Roman Catholic Archdiocese of Wrocław

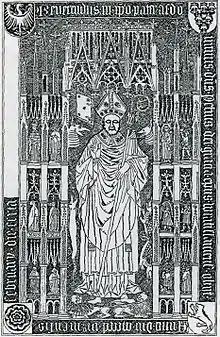
Peter II Nowak, 23rd Bishop of Wrocław

Konrad's successor was the provost of the cathedral of Wrocław, Peter II Nowak (1447–56). By wise economy Bishop Peter succeeded in bringing the diocesan finances into a better condition and in redeeming the greater part of the church lands which his predecessor had been obliged to mortgage. At the diocesan synod of 1454 he endeavoured to suppress the abuses that had arisen in the diocese.